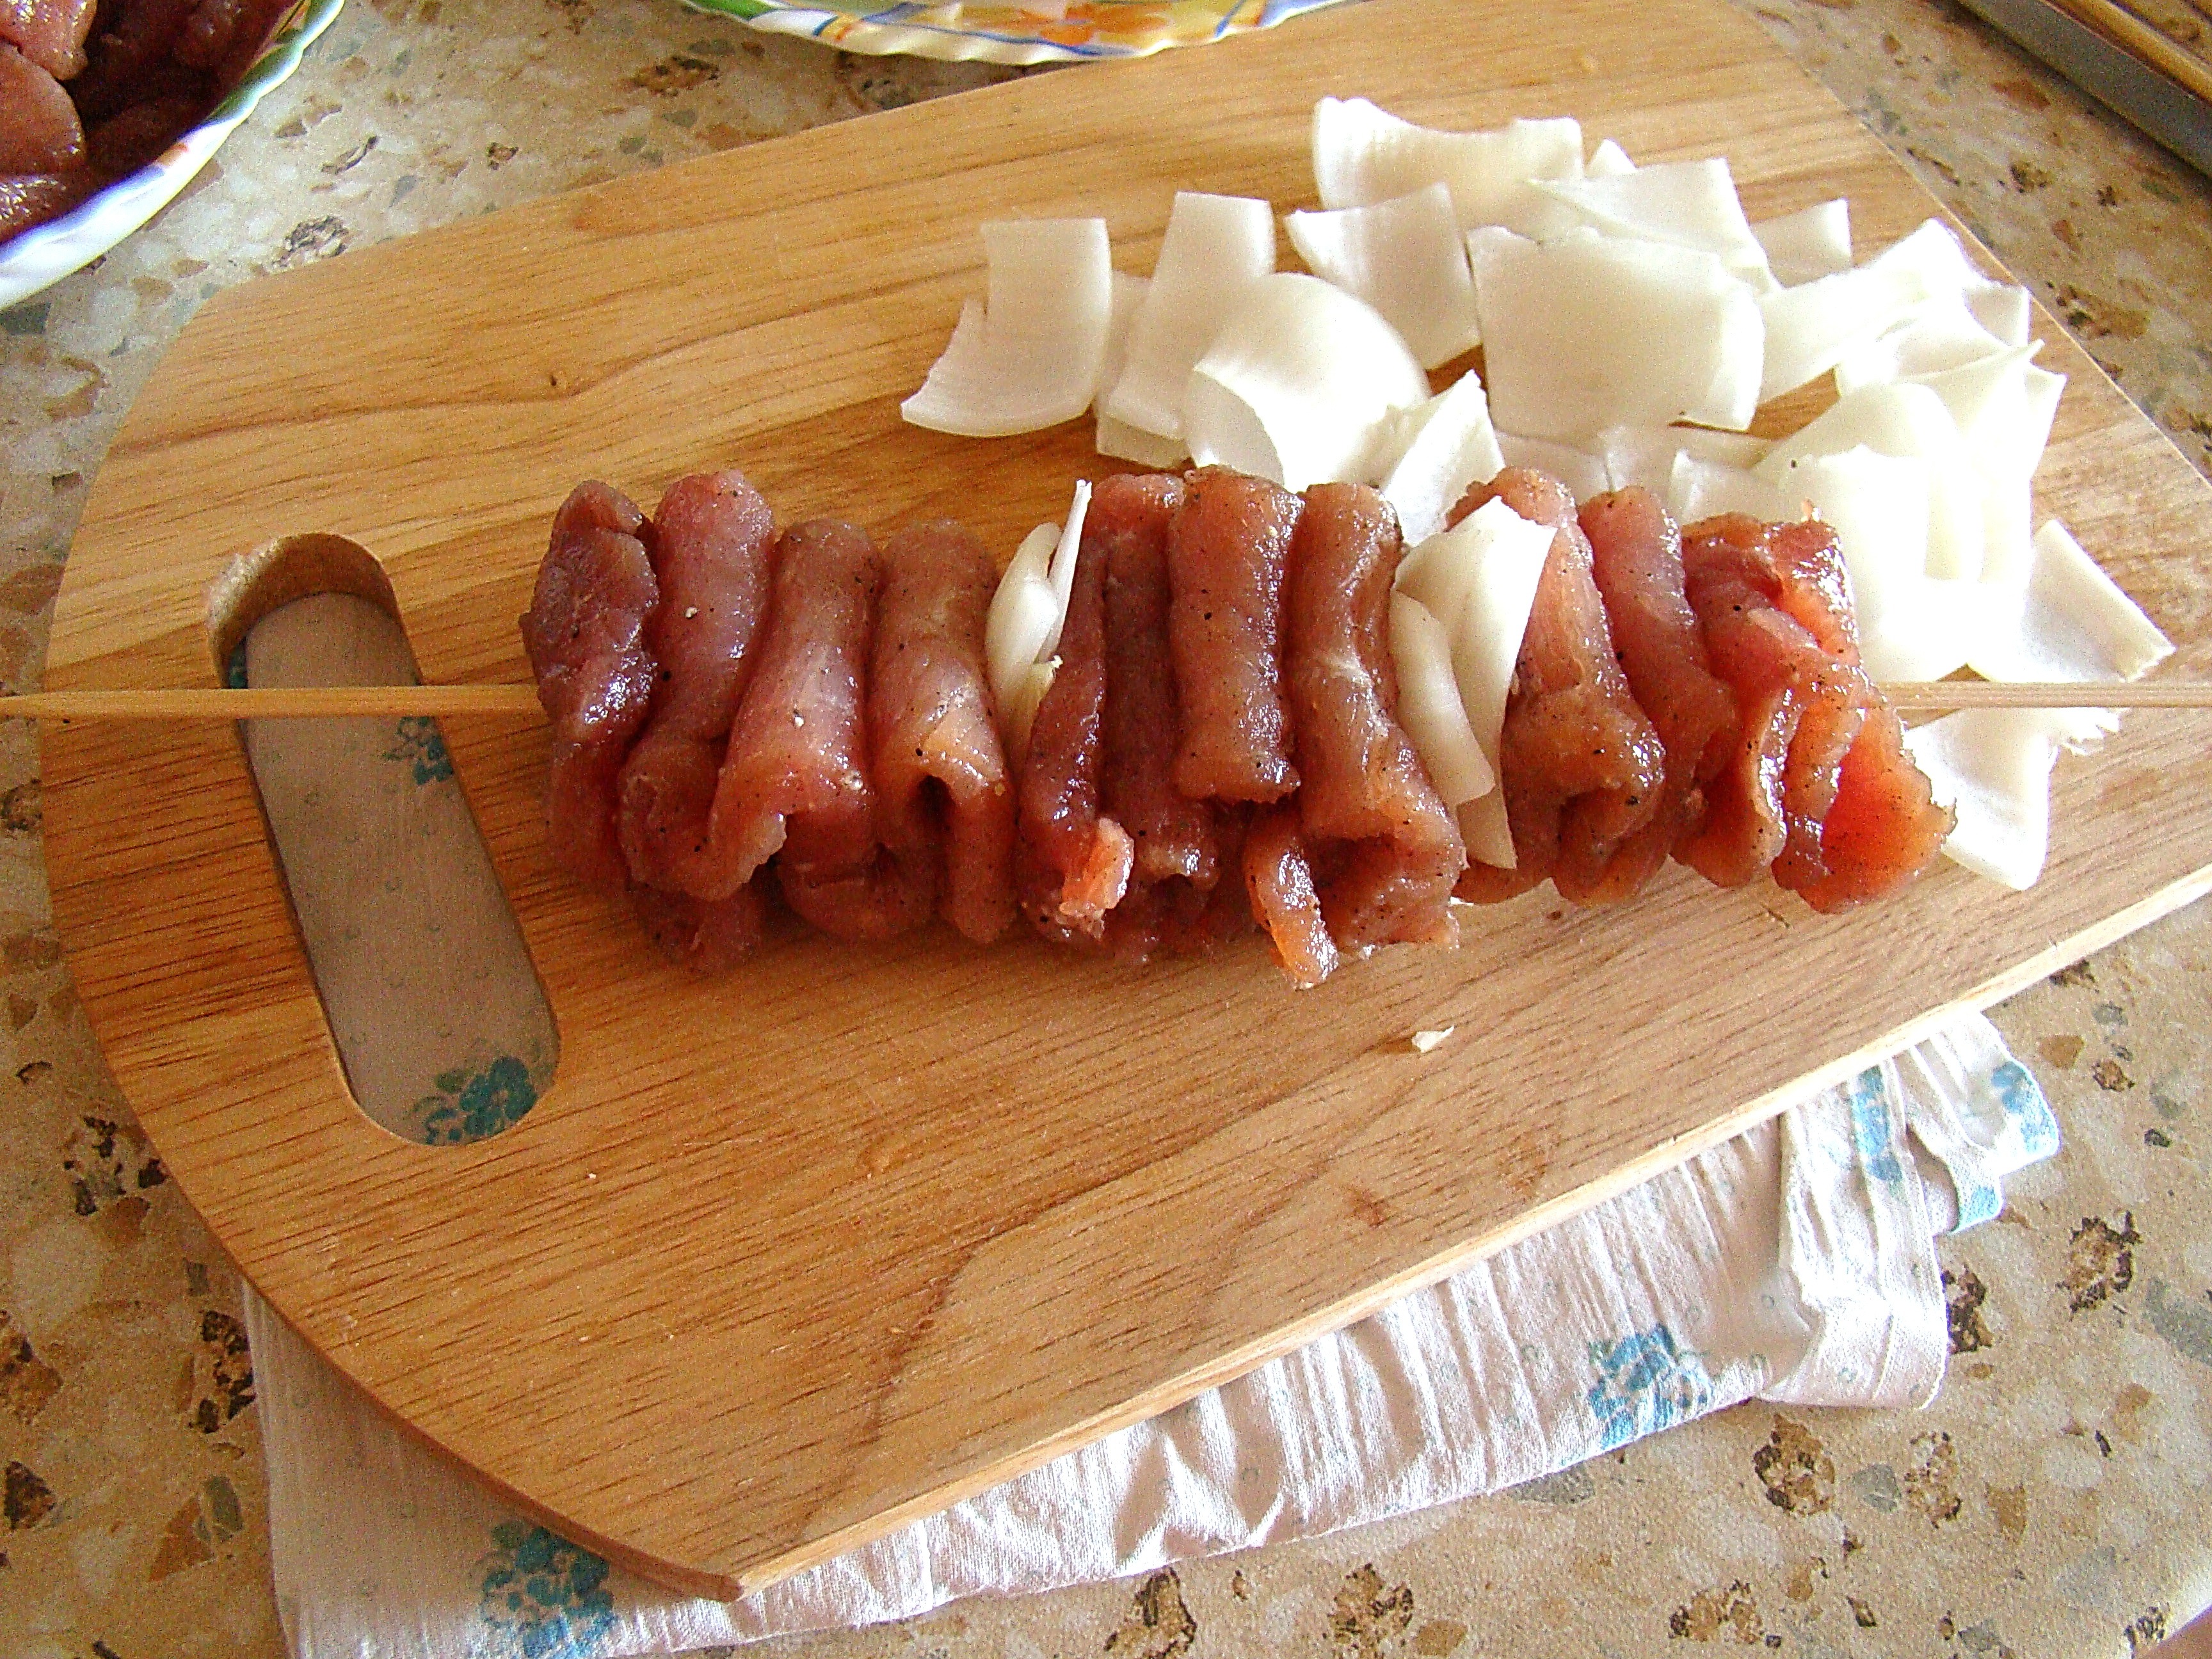
board, dish, food, meat, pork, cuisine, onion, sausage, bacon, cutting board, skewer, bratwurst, side dish, slicing, shish kebab, grilled food, animal source foods, full breakfast, animal fat, kielbasa, back bacon, cocktail stick, german food, loukaniko